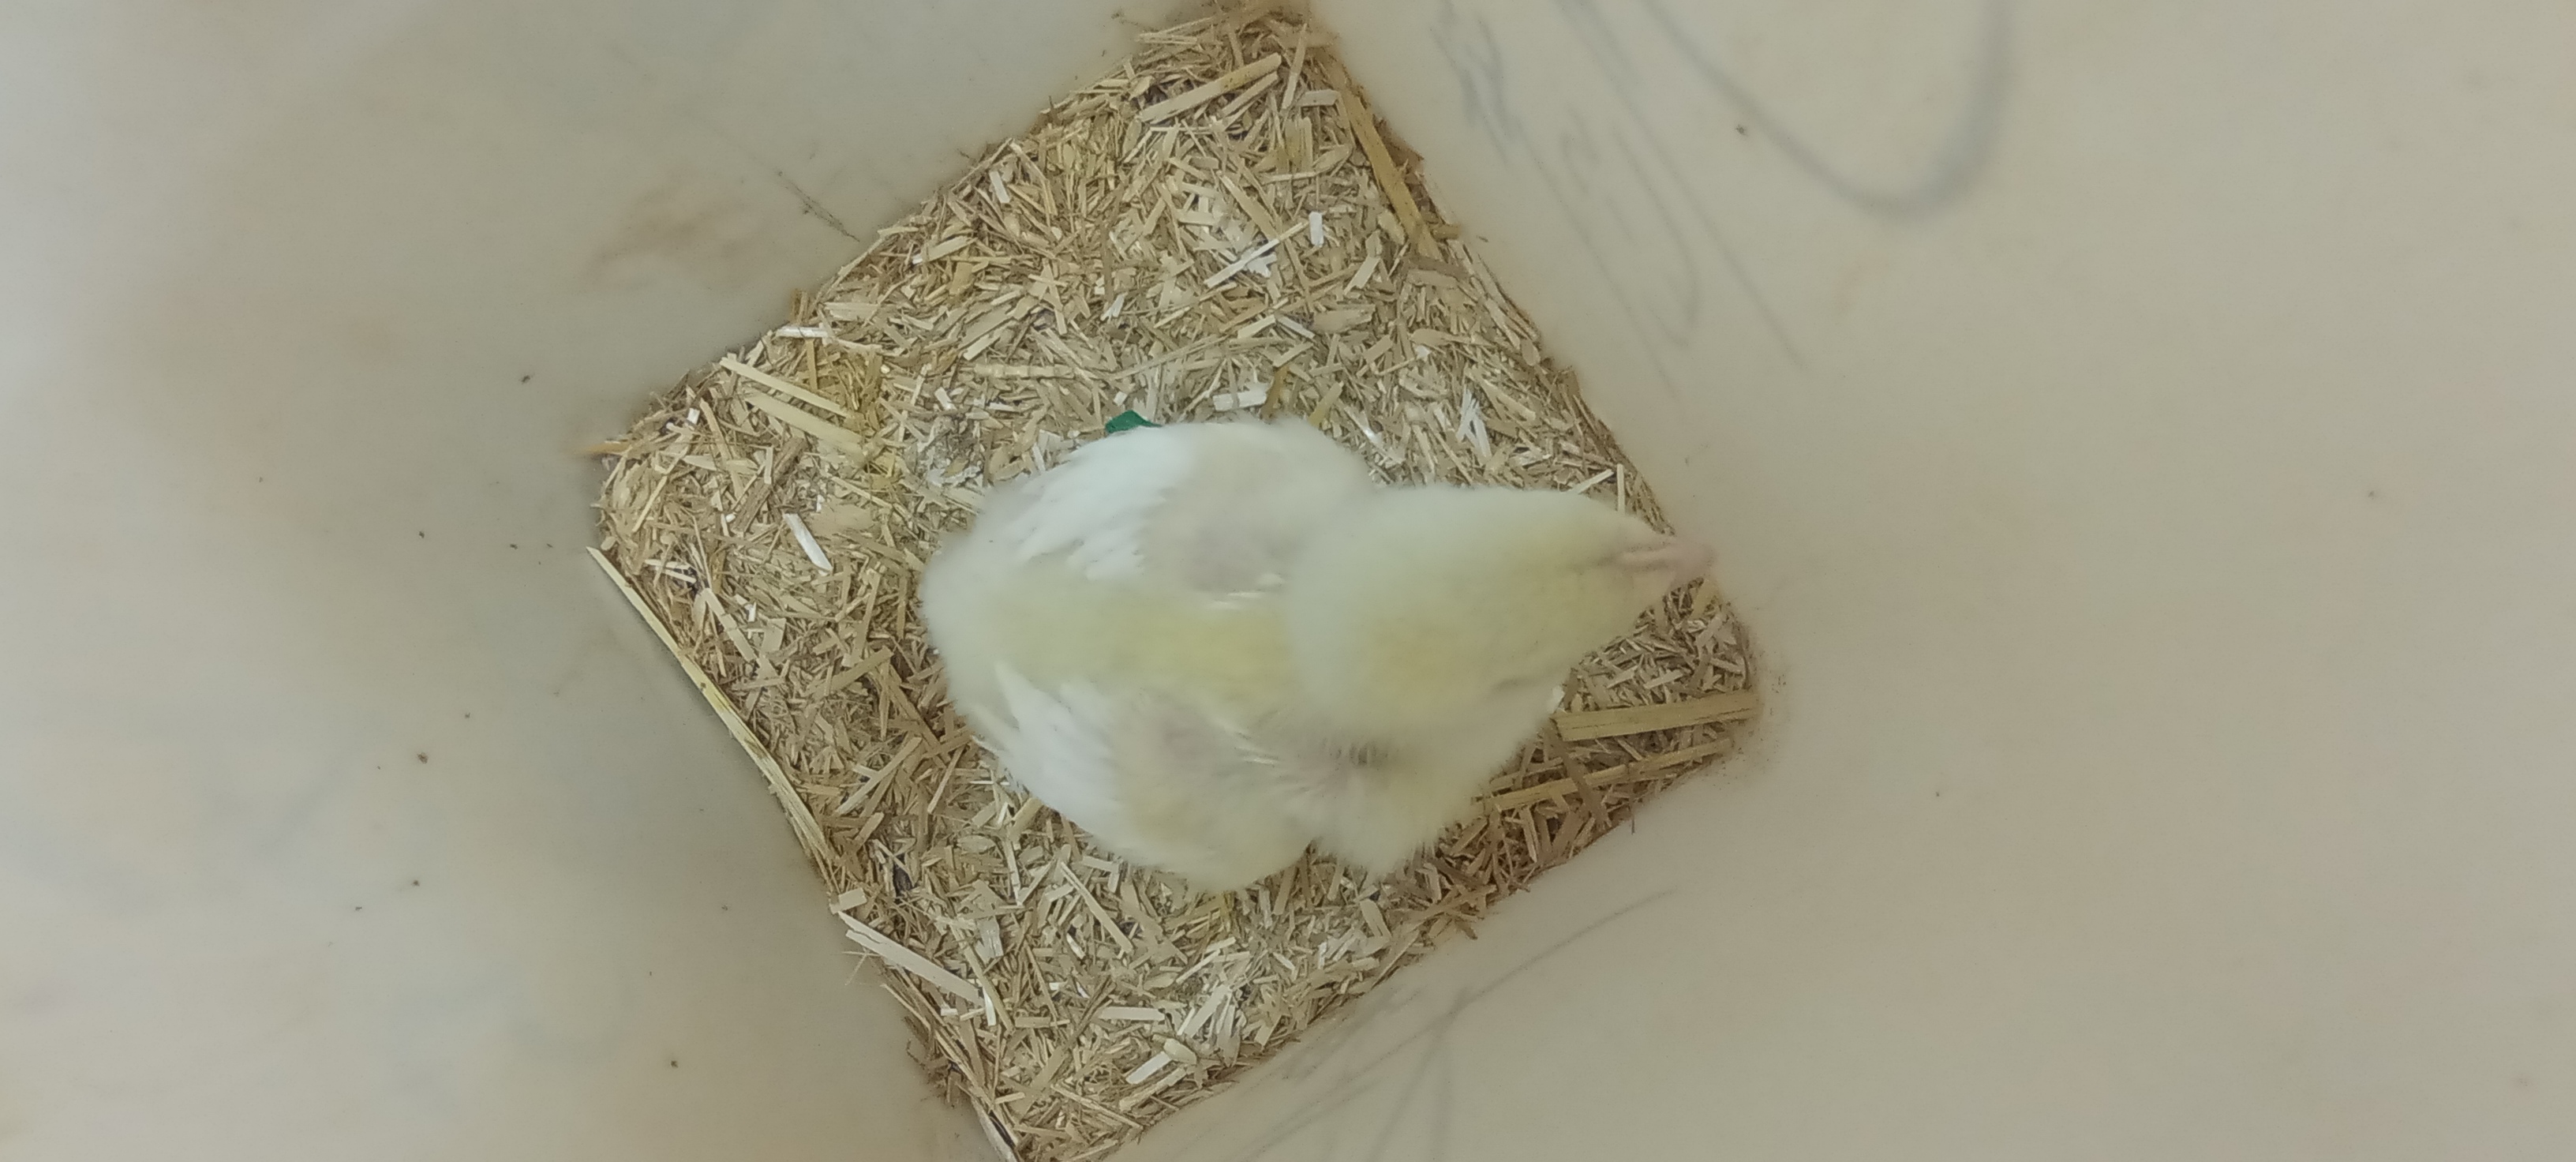
Weight: 243 g